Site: brandenburg
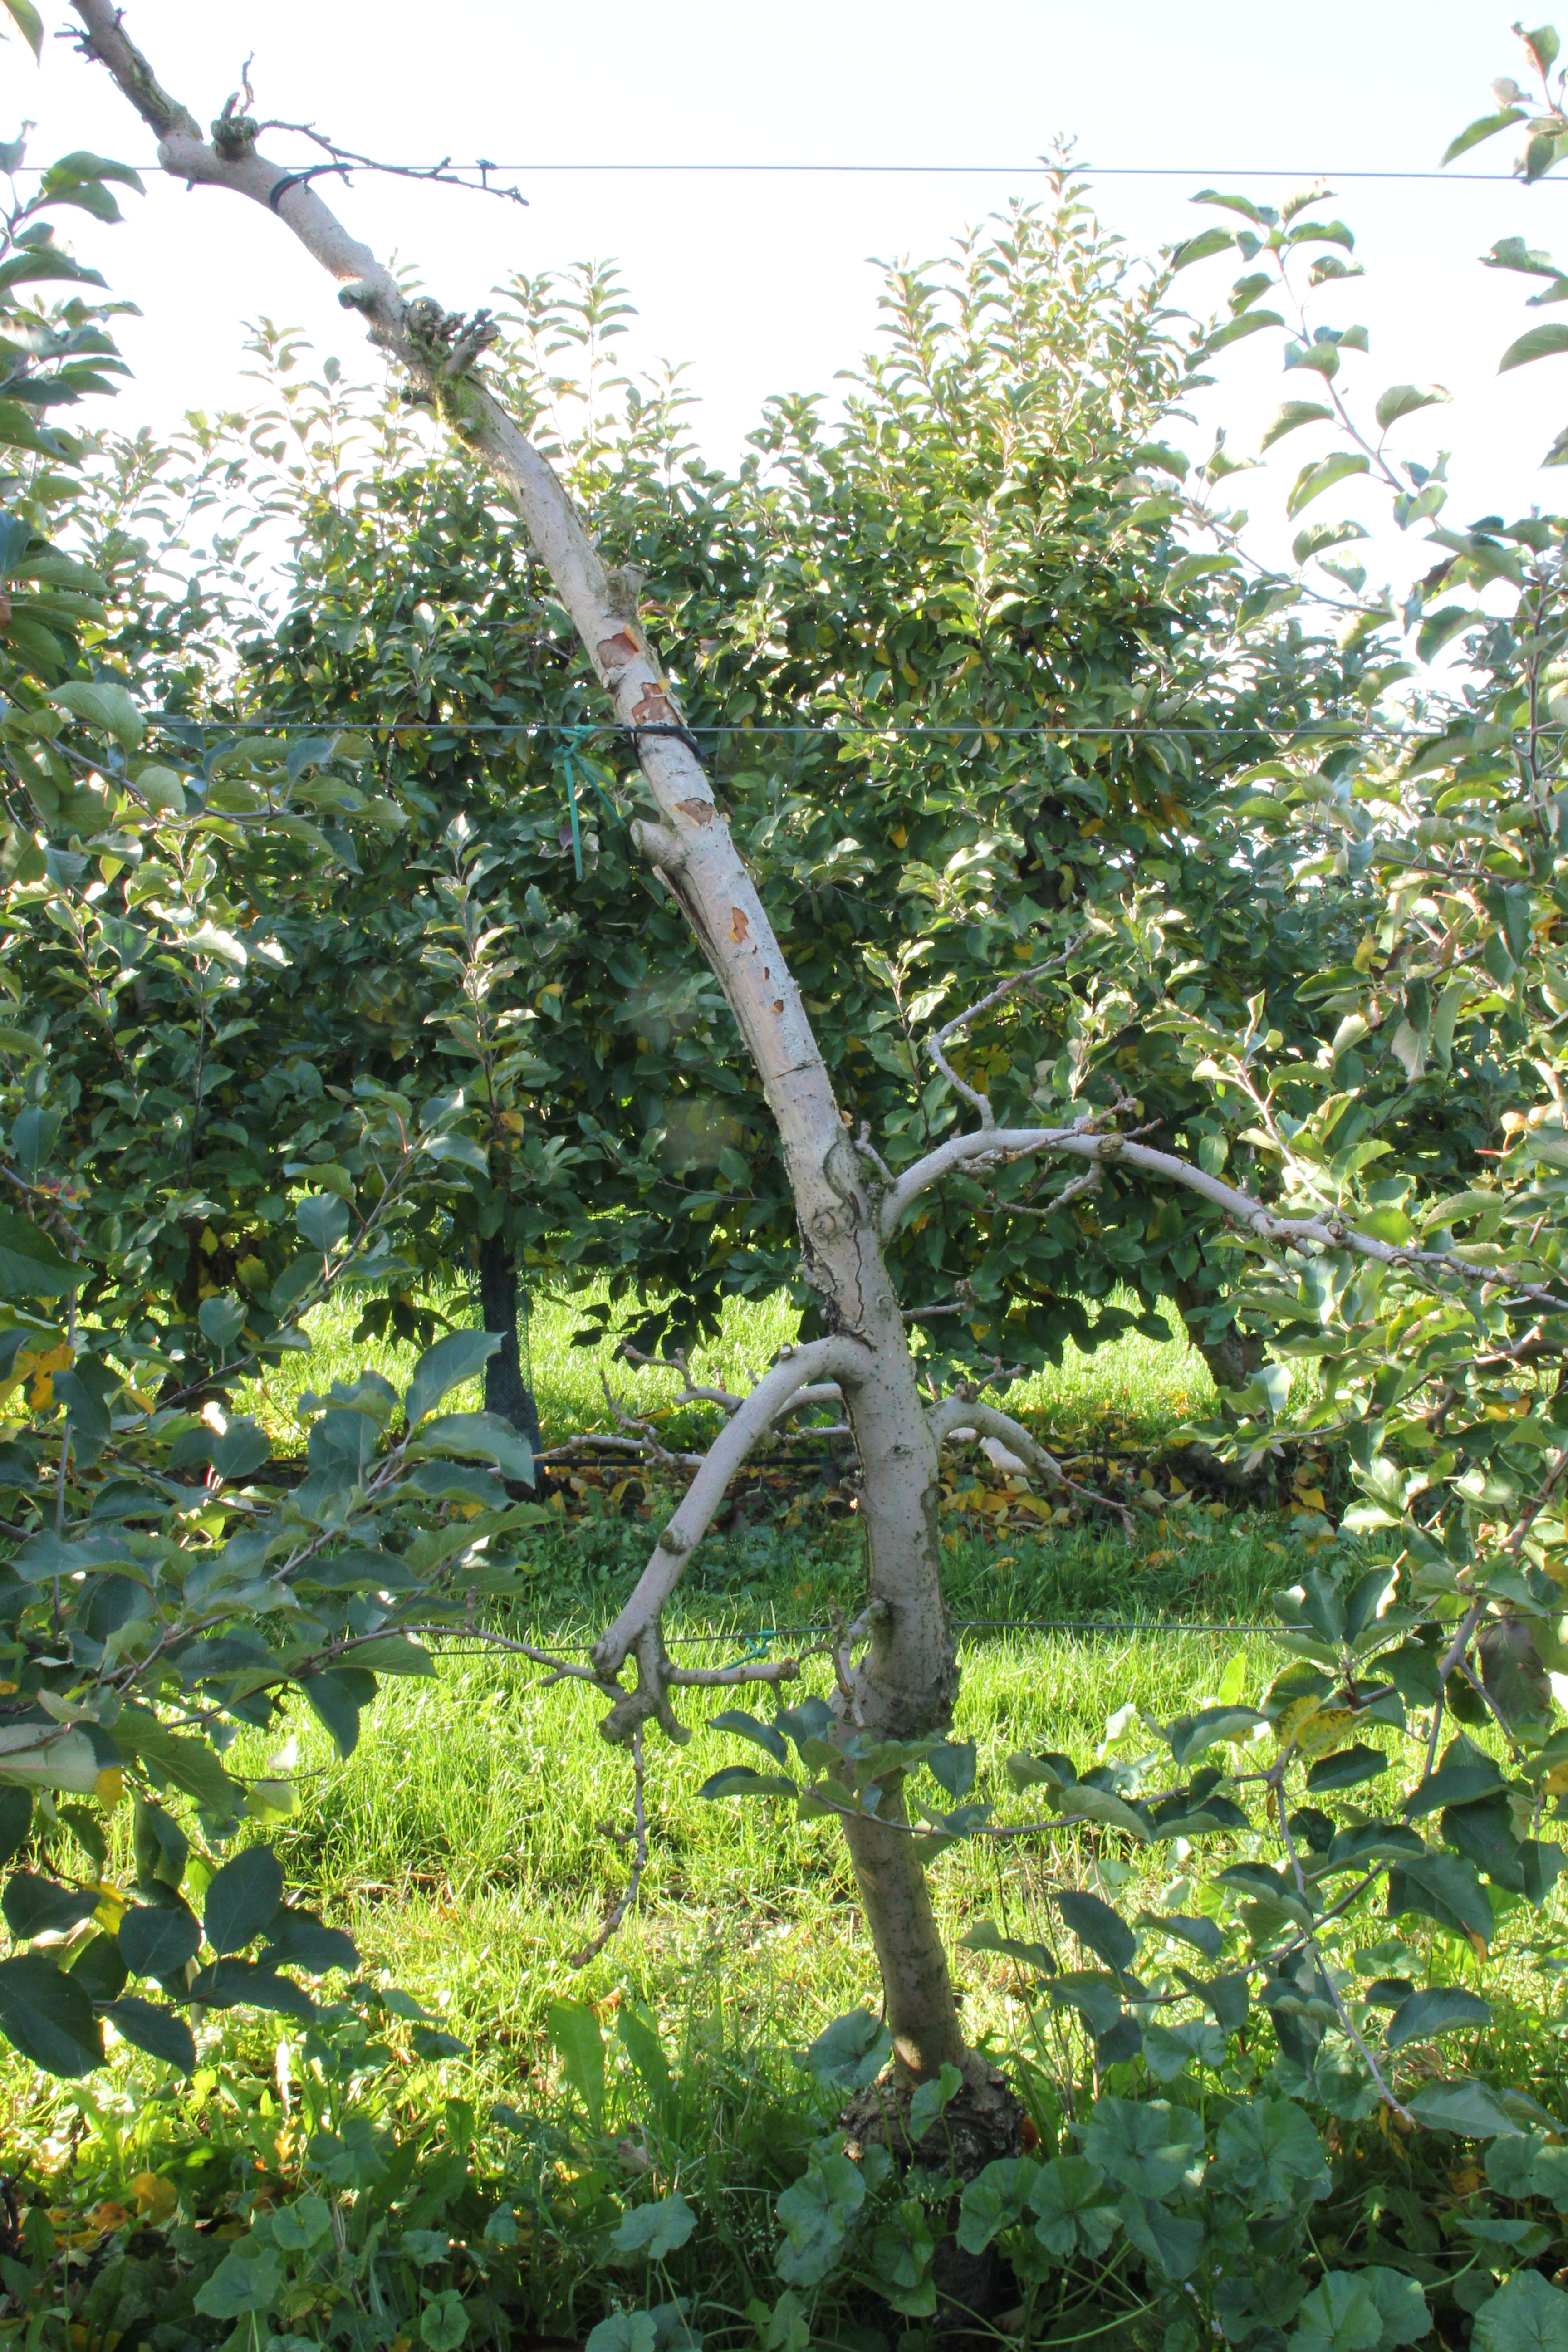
Growth stage (BBCH 91): Senescence, beginning of dormancy